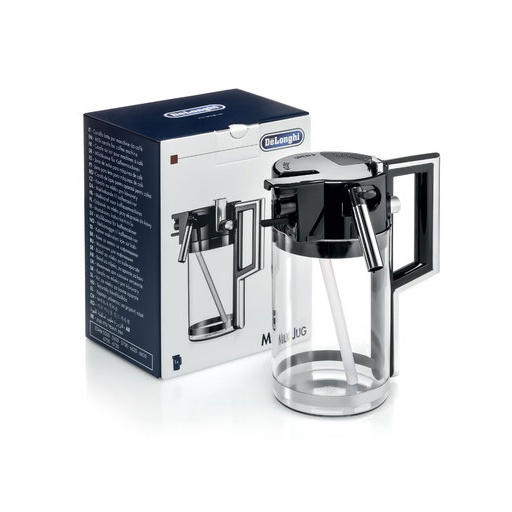
Delonghi caraffa latte schiumato superautomatica Primadonna ESAM6600 EABI66.00
Ricambio nuovo originale Caraffa monta latte cappuccinatore schiuma per macchina da caffè superautomatica Completa di tappo coperchio, caraffa contenitore in plastica, manico, ugello pipetta uscita schiuma, connettore e tubo di aspirazione Puoi trovare i dati del tuo prodotto nella targhetta identificativa, solitamente sotto l'elettrodomestico. Controlla la lista dei prodotti compatibili, se il tuo non risulta in elenco, contattaci: Macchina da caffè superautomatica ad incasso EABI66 EABI66.00 EABI6600 Caffè Corso ESAM2600 EX:1 Perfecta ESAM5500.M Primadonna ESAM6600 ESAM6600 EX:3 ESAM6600-D
Brand: Delonghi
Category: Home & Garden > Kitchen & Dining > Kitchen Appliance Accessories > Coffee Maker & Espresso Machine Accessories > Frothing Pitchers